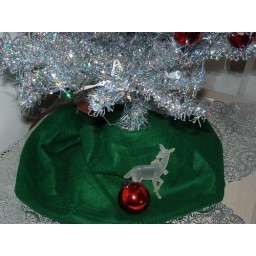
under the silver tree